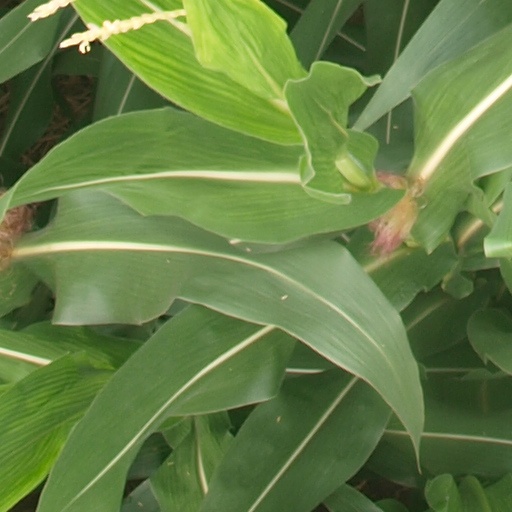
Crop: maize; corn